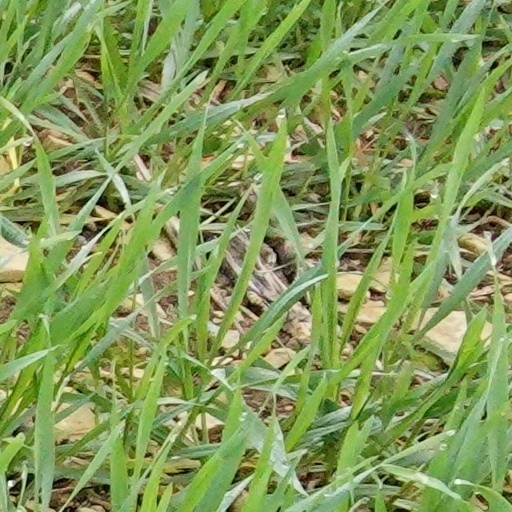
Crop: wheat